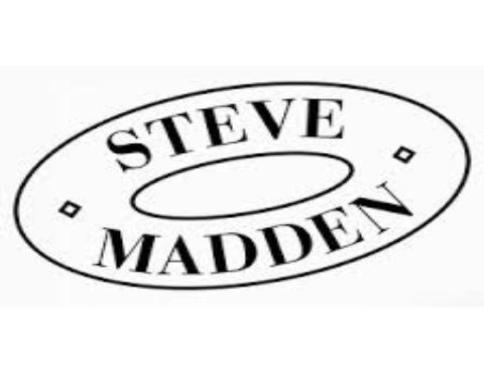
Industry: Clothes